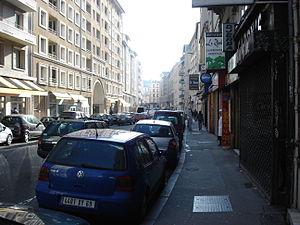
La grande rue de la Guillotière
La Guillotière est un quartier de la ville de Lyon, situé sur la rive gauche du Rhône. Le quartier est essentiellement situé dans le 7ᵉ arrondissement et s'étend aussi sur le 3ᵉ arrondissement vers la place Gabriel-Péri. Ce quartier est caractérisé par sa mixité sociale et ethnique.